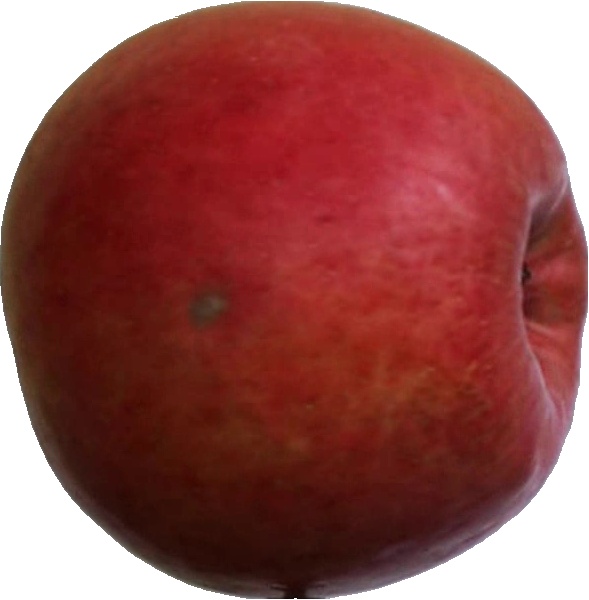
Label: apple_crimson_snow_1